Thomson TO7

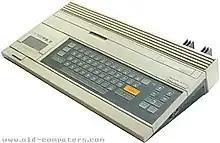
Thomson TO7-70

An upgraded version, the Thomson TO7/70, was released in 1984 with an introductory price of 3590 FF.